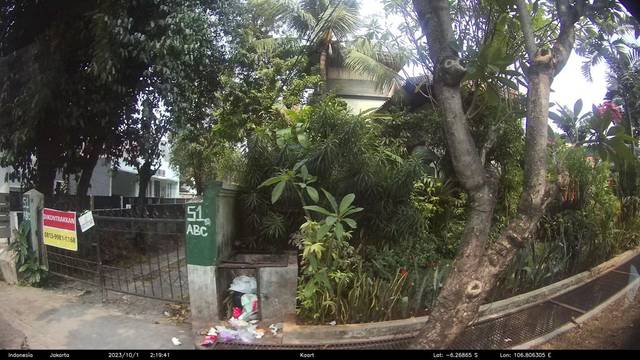
Region: Indonesia
Coordinates: -6.269, 106.806